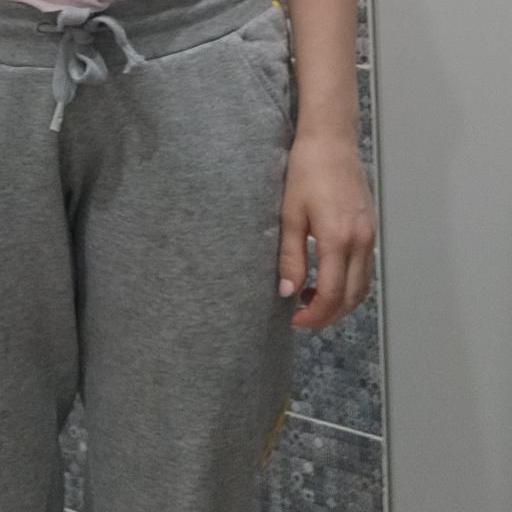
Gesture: no_gesture